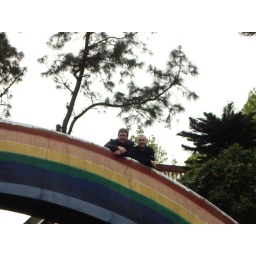
boys over the rainbow bridge